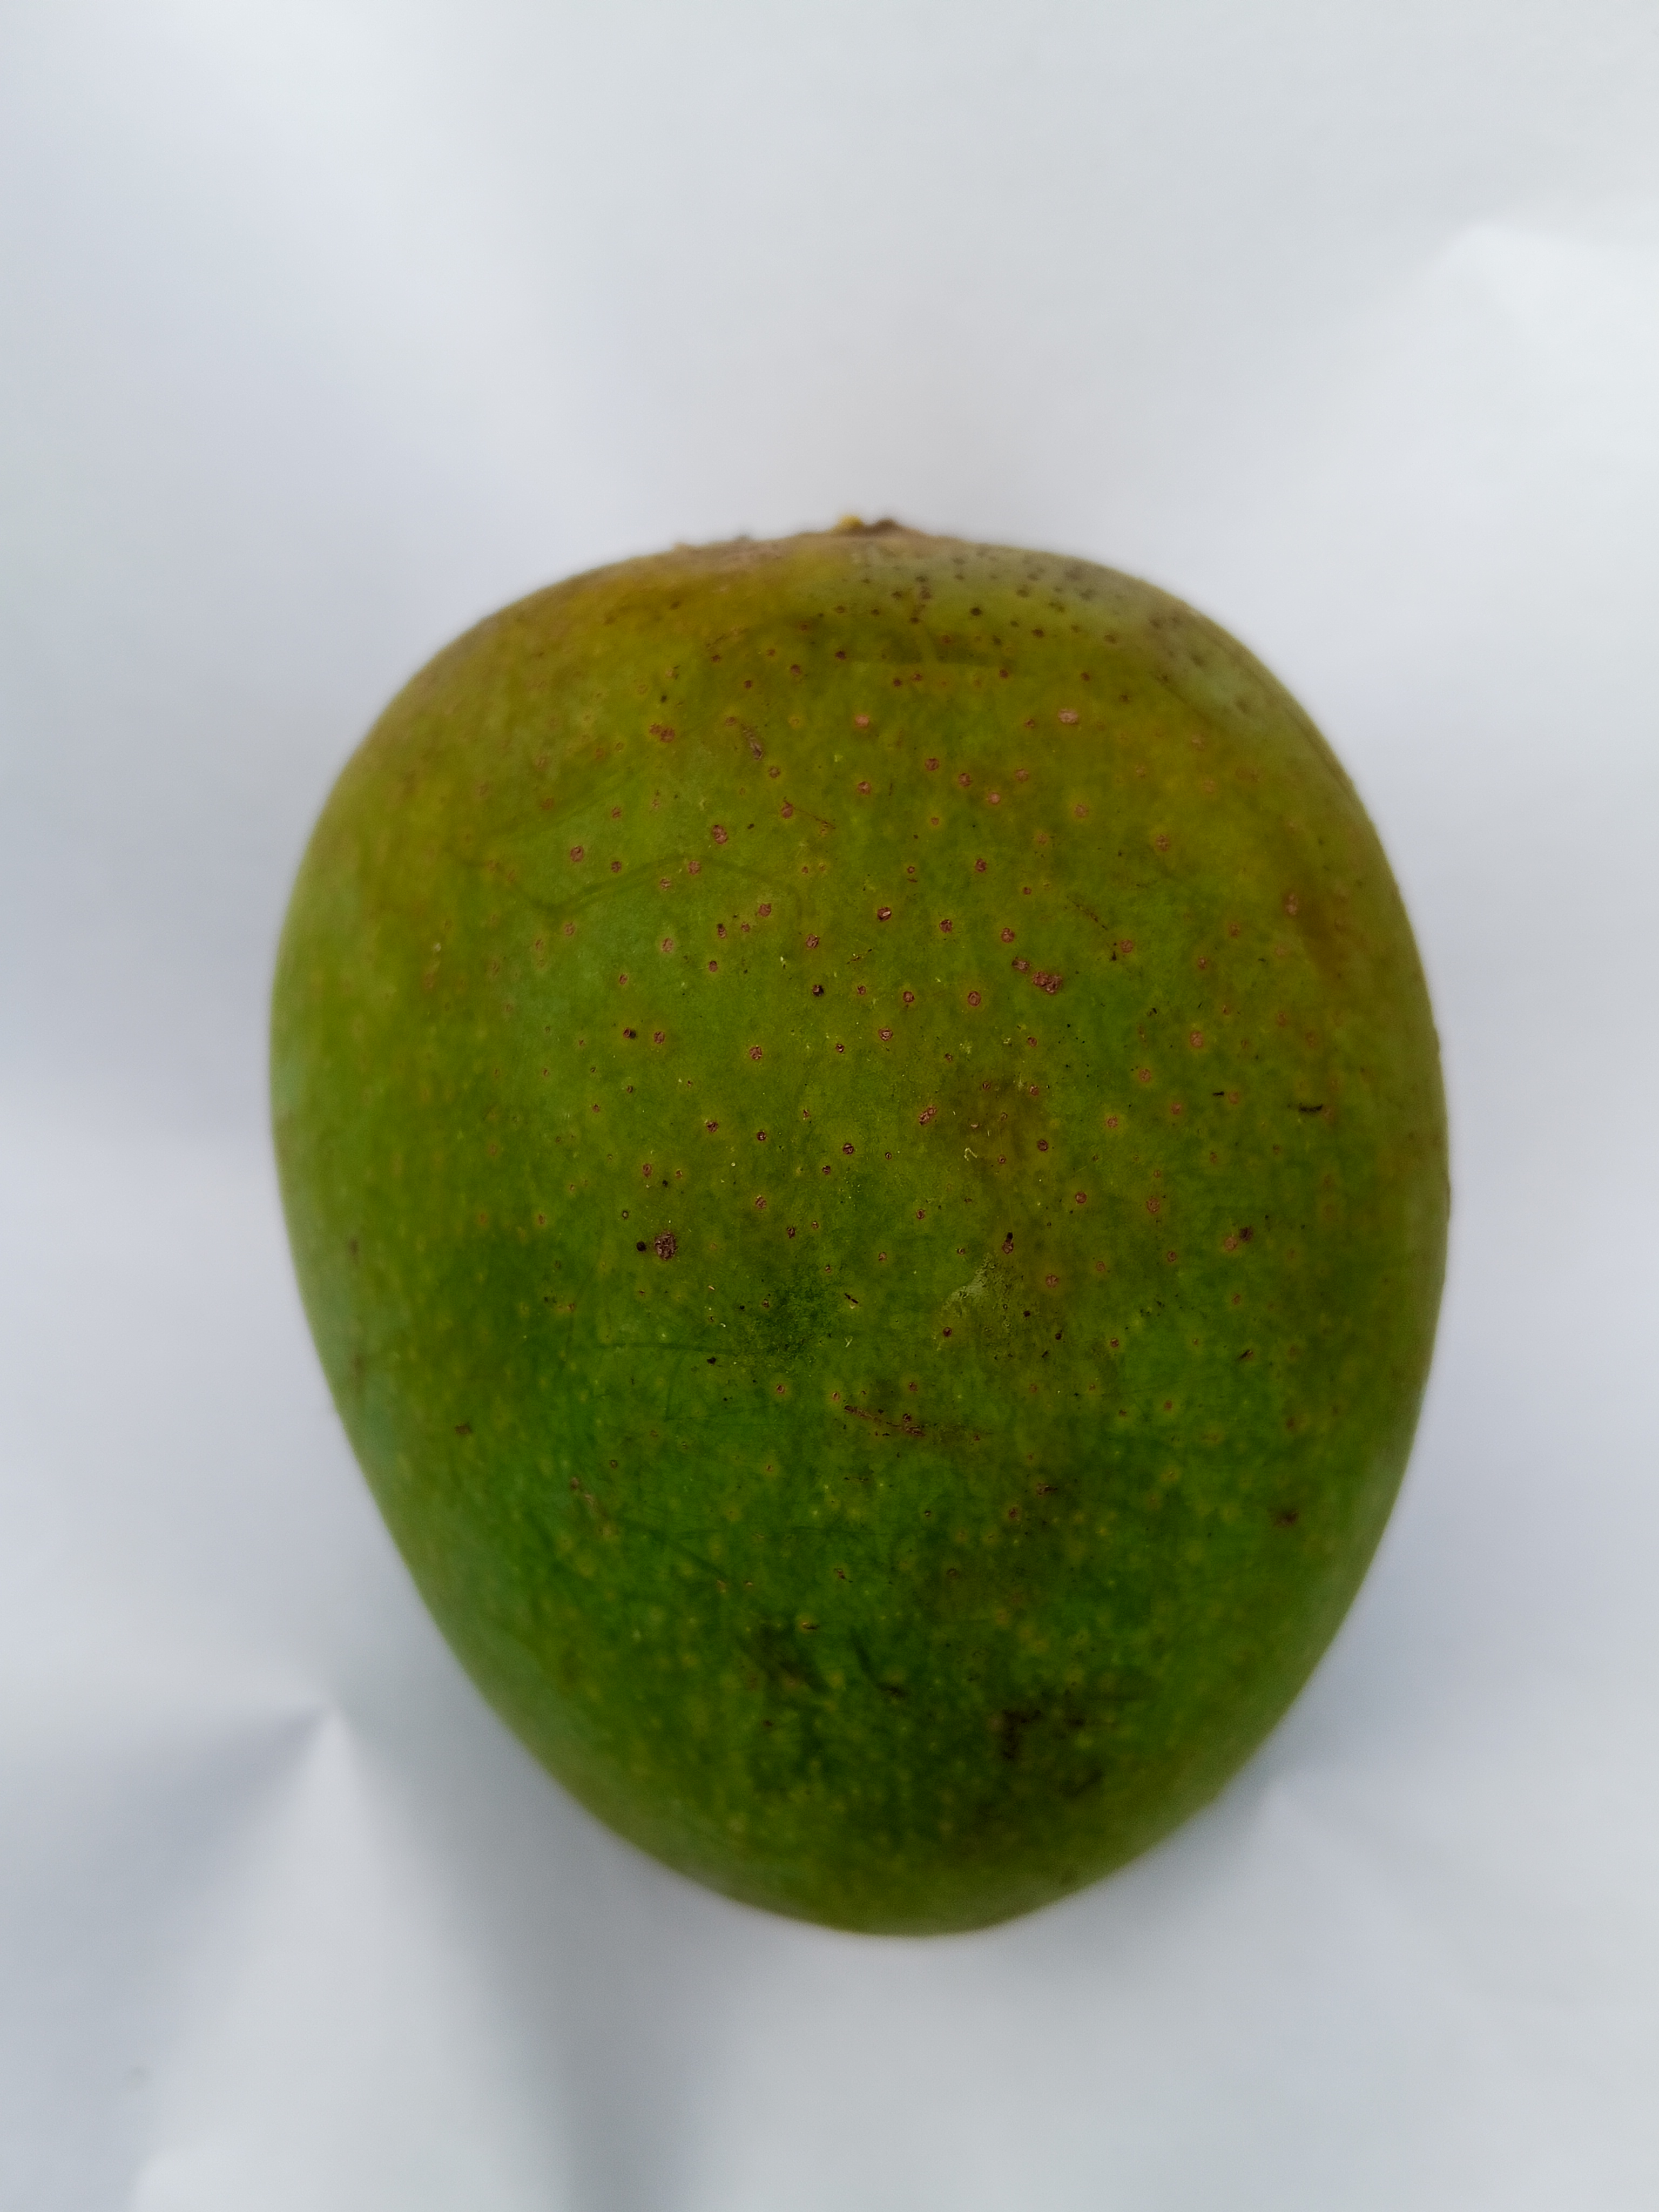
Mango variety: Himsagar